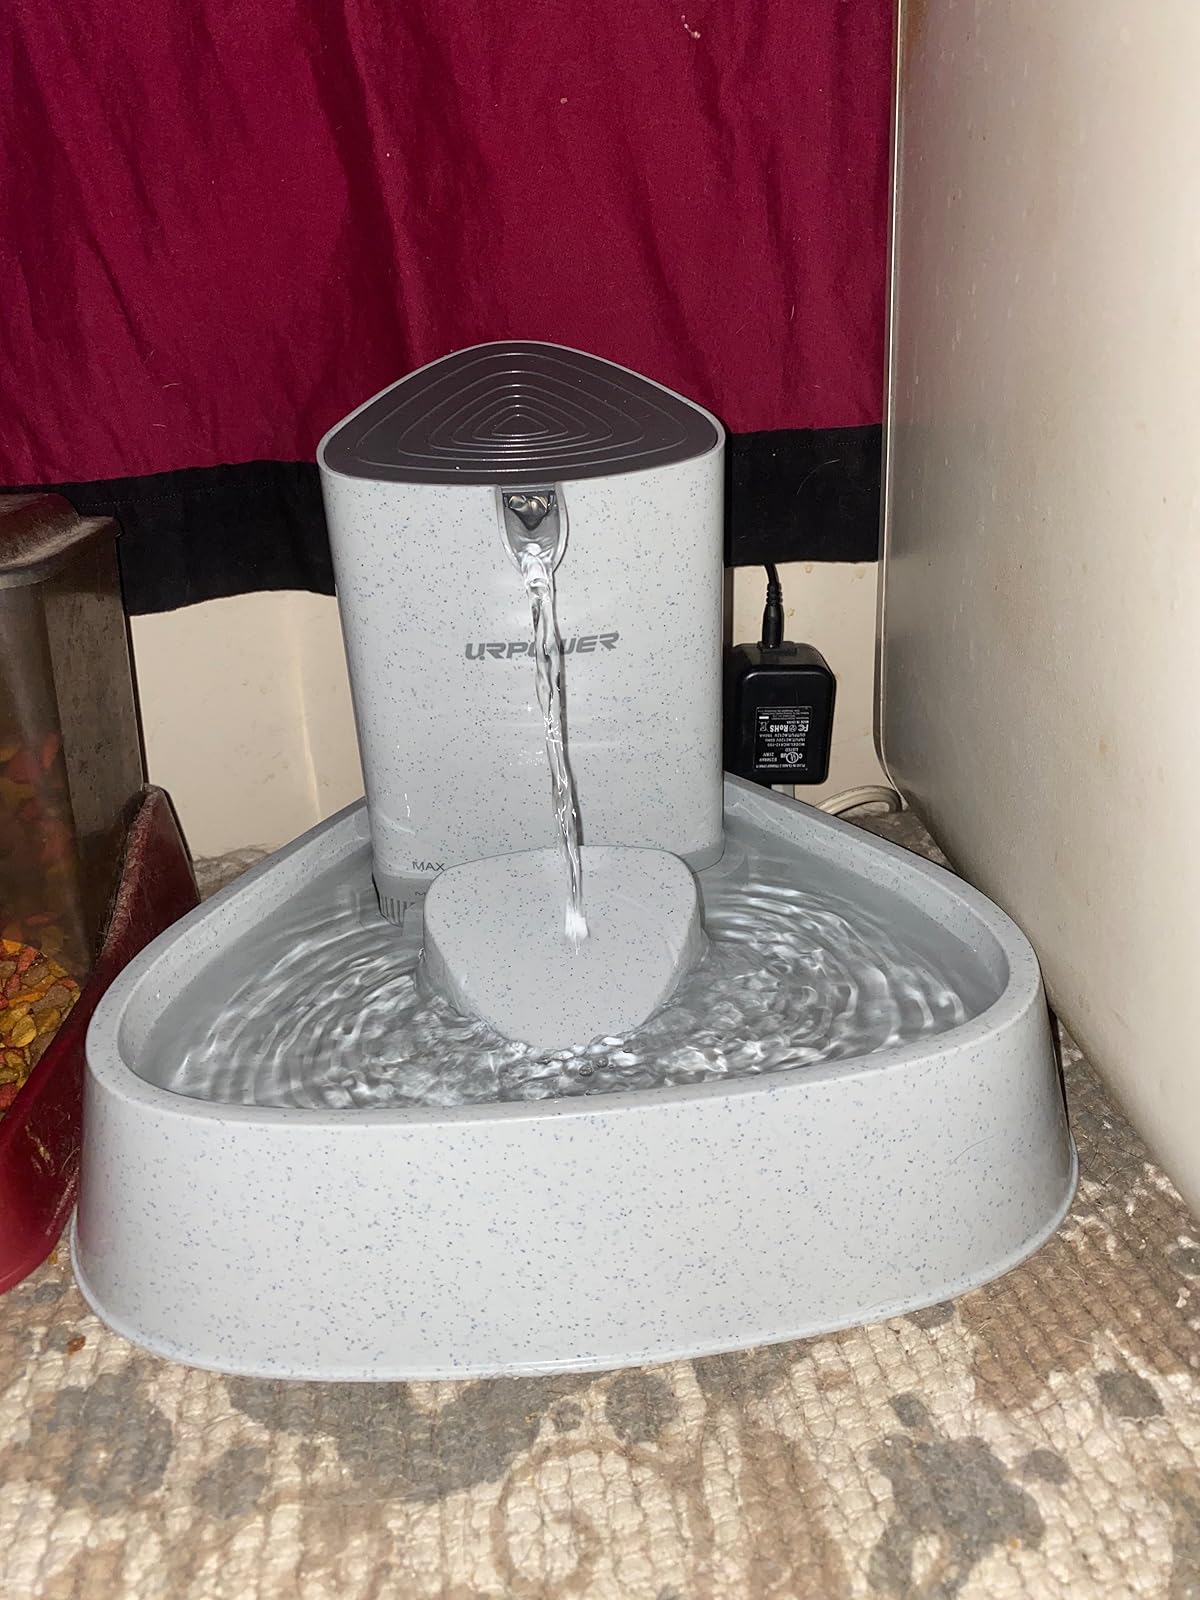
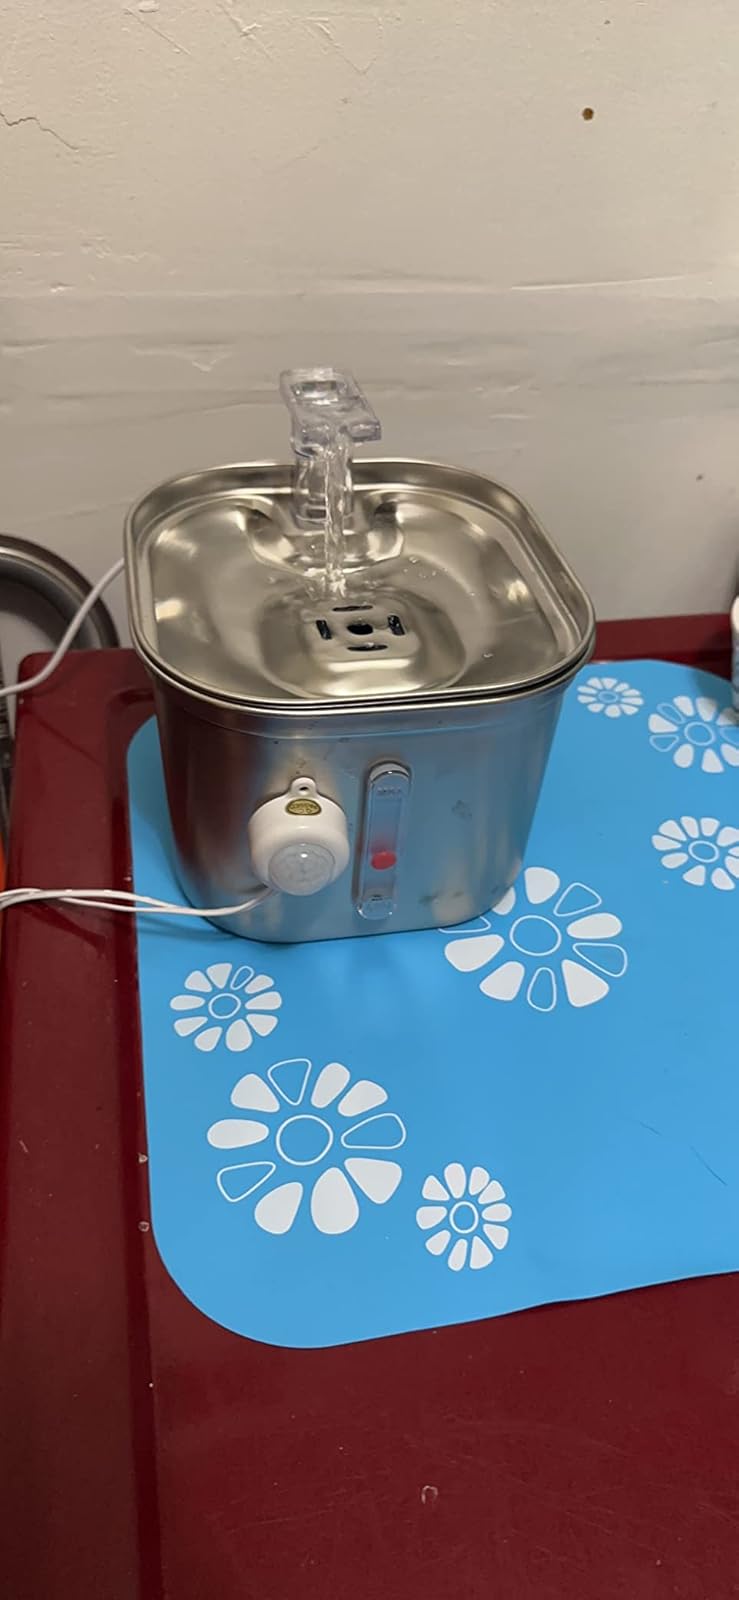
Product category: items_bowl
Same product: no